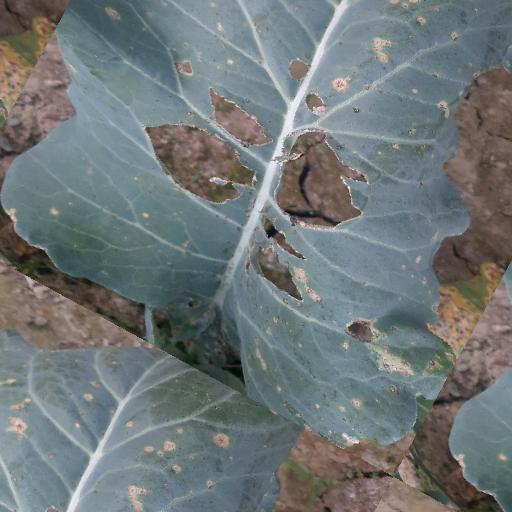
Label: Black Rot